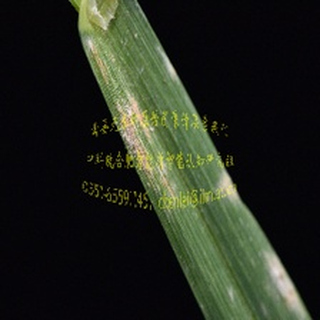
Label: wheat_mildew